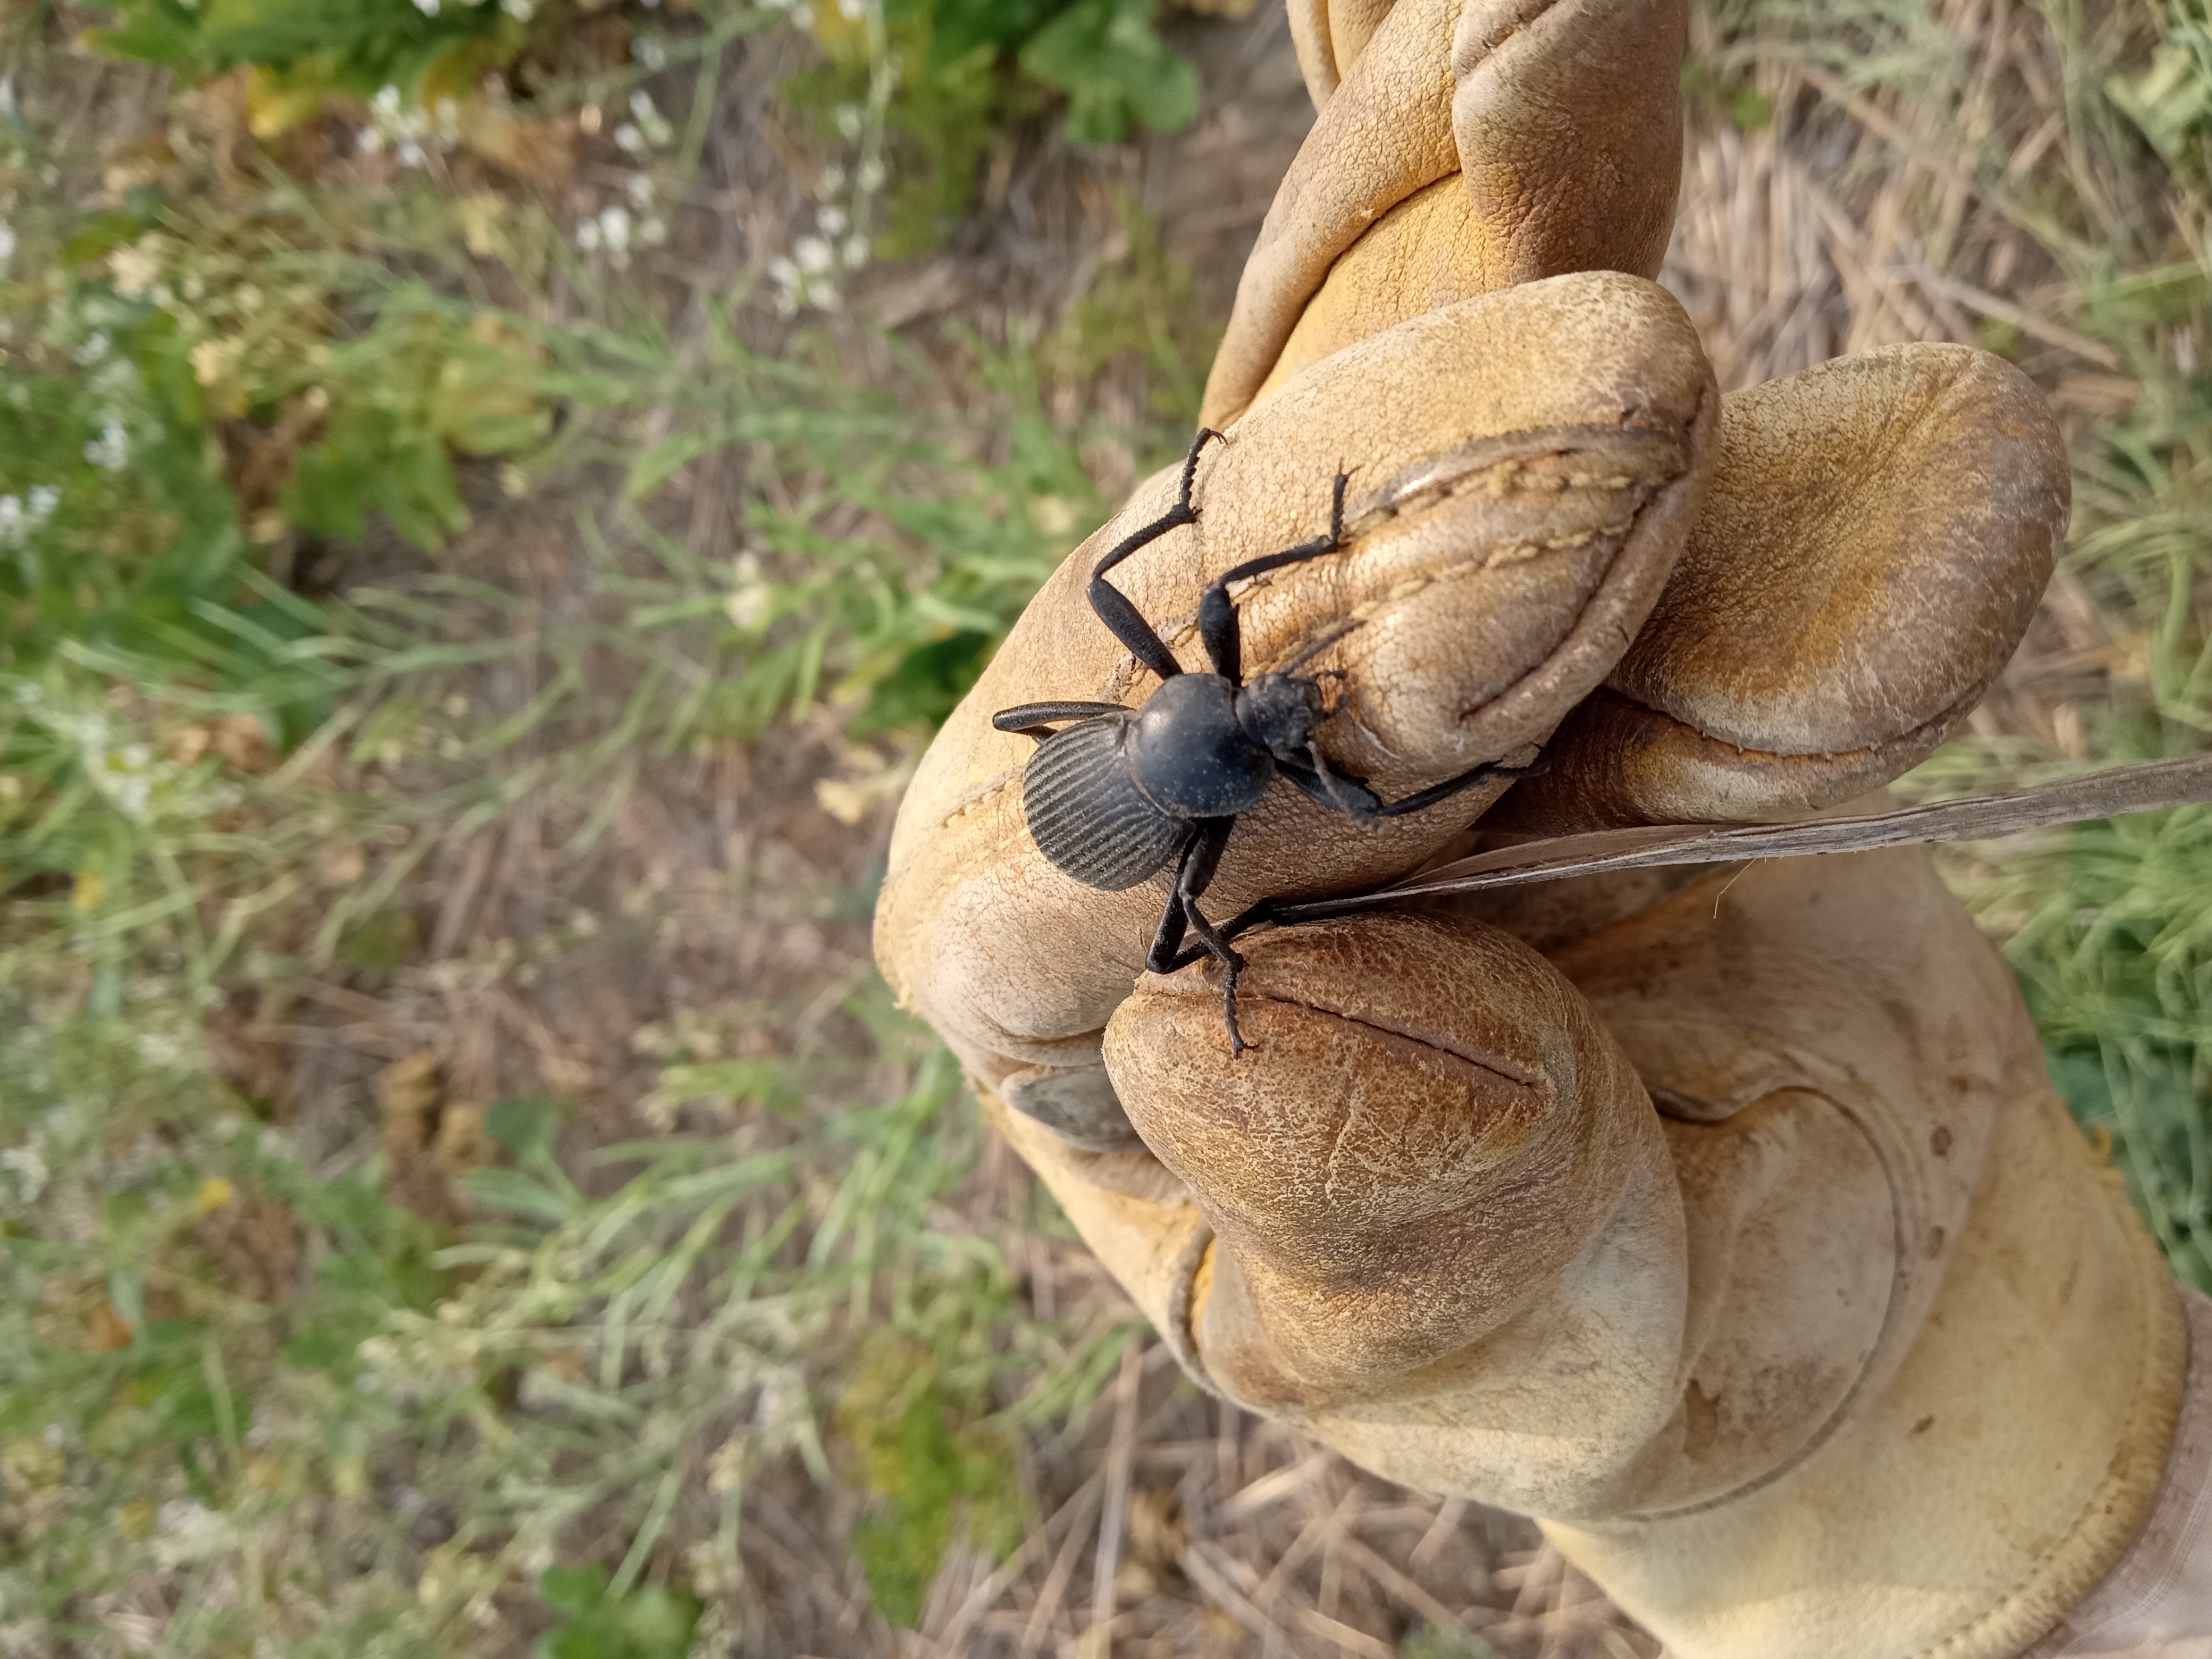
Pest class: non_pest_herbivores